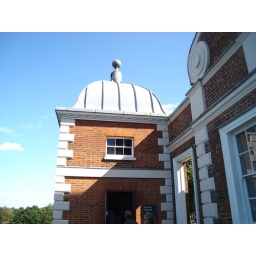
The building at the old observatory in Greenwich that houses a camera obscura. That is some freaky stuff.